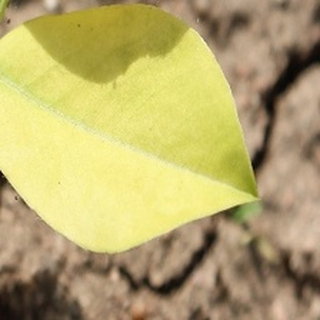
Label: groundnut_nutrition_deficiency